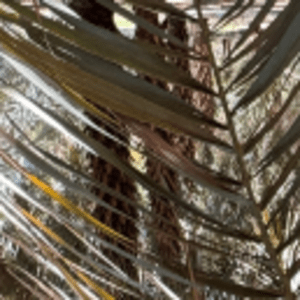
Label: Rachis Blight